Étang d'Urbino

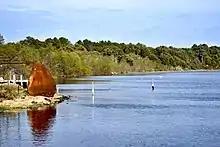

In 2004 the Étang d’Urbino became a Natura 2000 site managed by the Collectivity of Corsica.